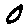
Label: 0